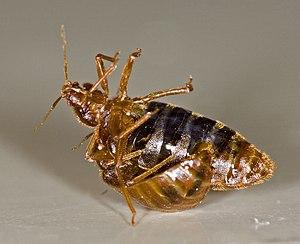
La copulation traumatique ou insémination traumatique est un mode de reproduction chez certains animaux à carapace non équipés d'orifice sexuel.
Cimex lectularius est une espèce d'insectes hémiptères, une des punaises des lits, parasite de l'homme, de la famille des cimicidés, sous-ordre des hétéroptères.